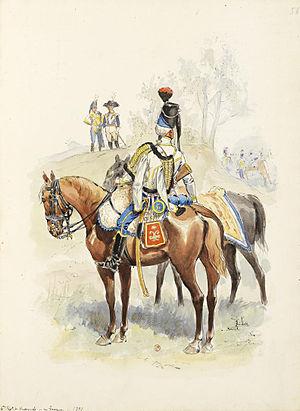
Cavalier du 6e Hussards en 1791
Le régiment de Lauzun hussards est un régiment de cavalerie français d'Ancien Régime créé en 1783 devenu sous la Révolution le 5ᵉ régiment de hussards.